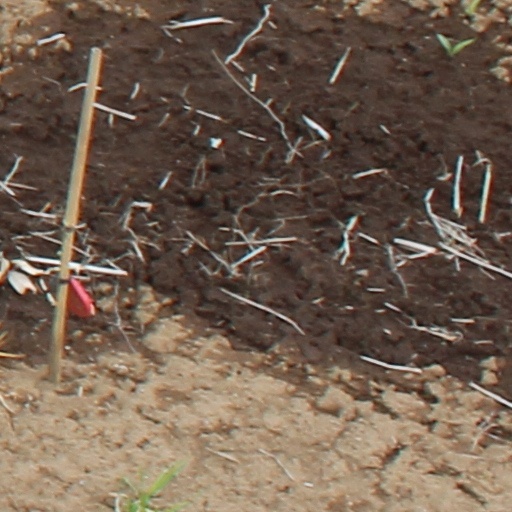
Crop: wheat